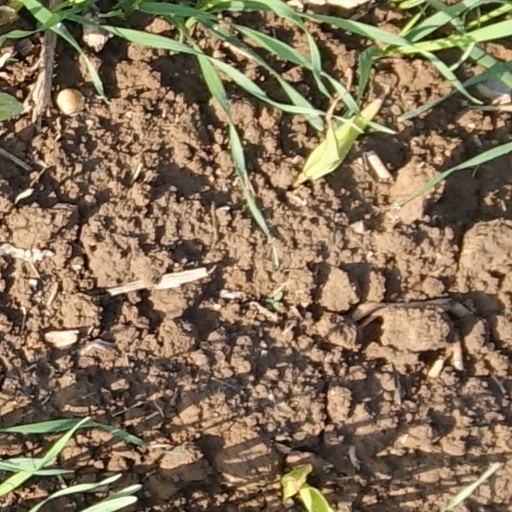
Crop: wheat